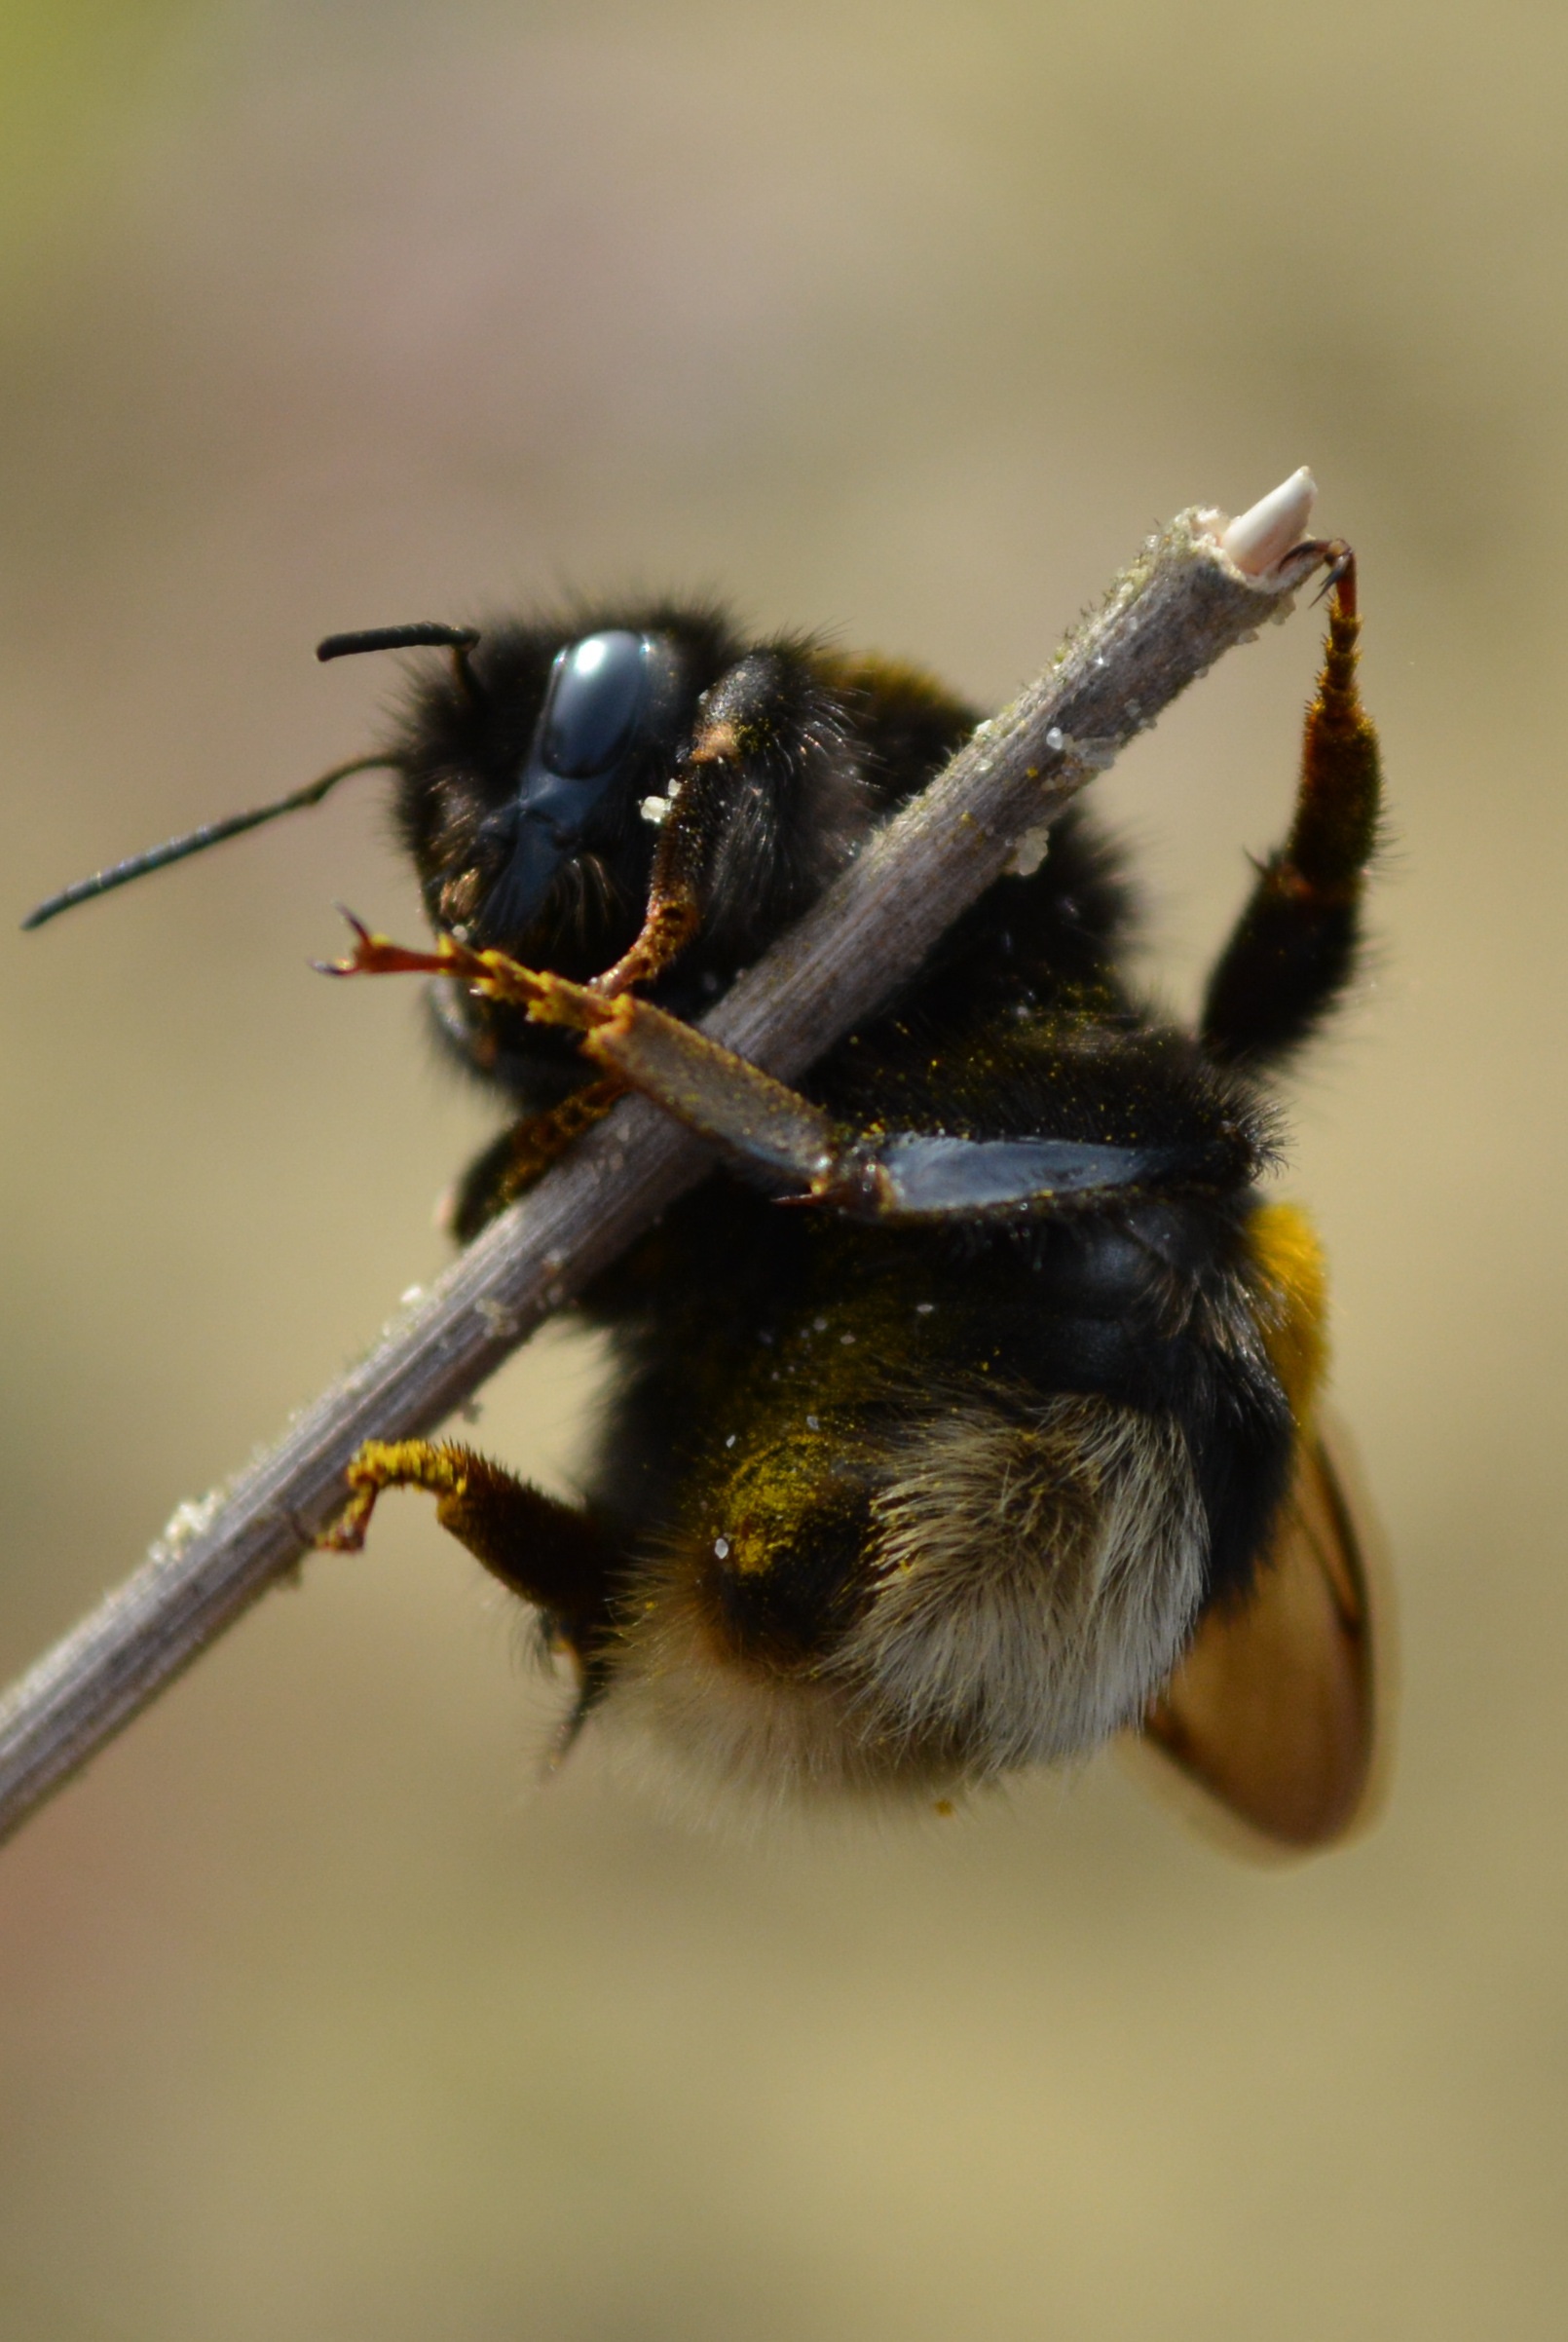
photography, flower, insect, fauna, invertebrate, close up, blade of grass, bee, hornet, wasp, bumblebee, hummel, nectar, macro photography, arthropod, honey bee, pole vault, membrane winged insect